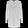
Label: Shirt